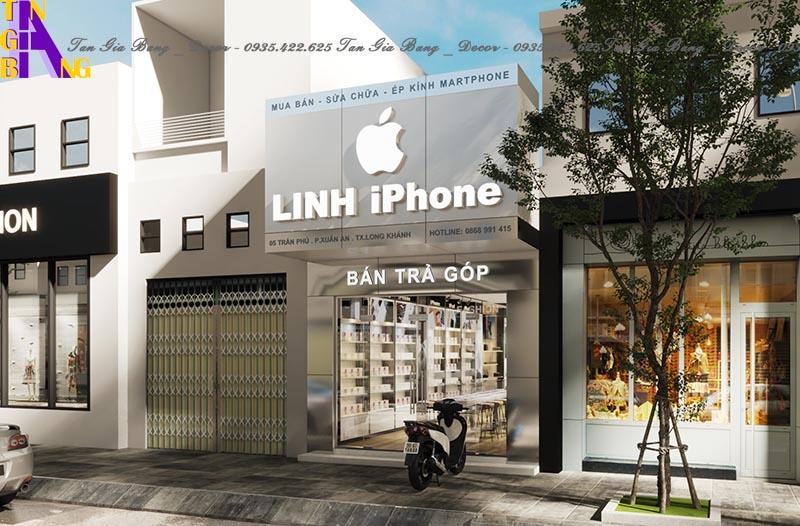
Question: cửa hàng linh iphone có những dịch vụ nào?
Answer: mua bán sửa chữa và ép kính smartphone